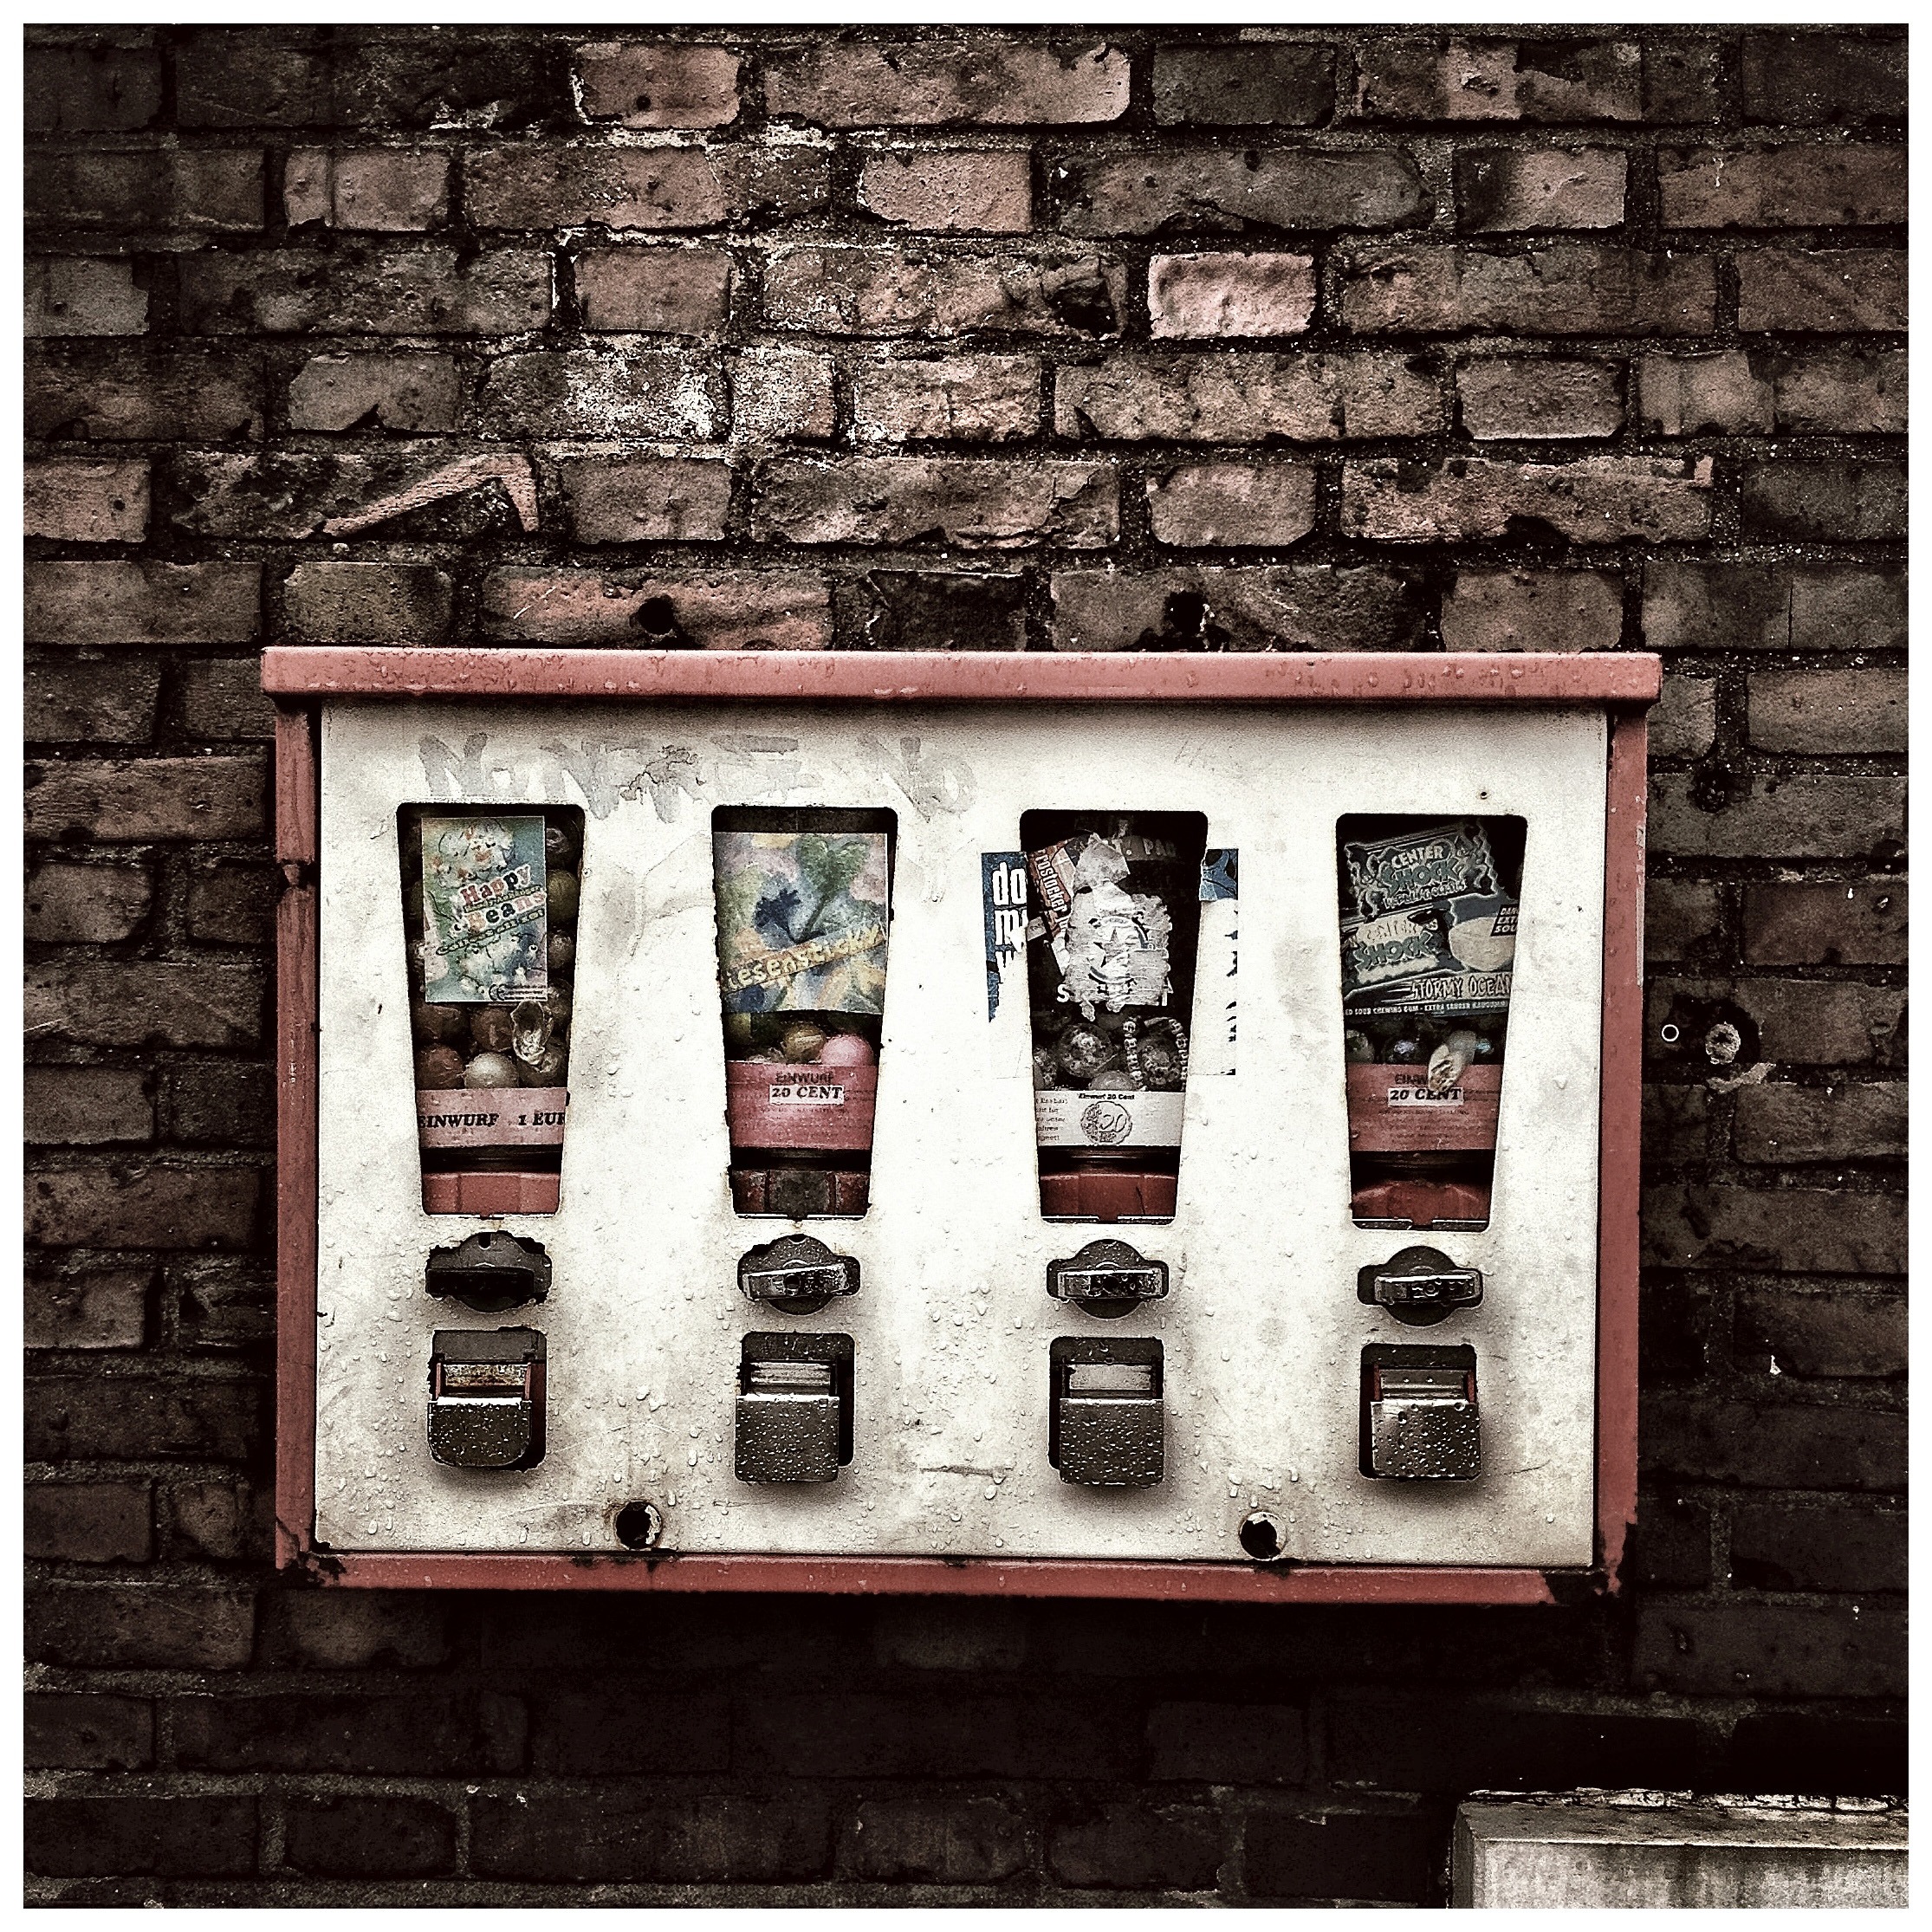
wood, white, sweet, window, number, wall, food, red, color, black, brick, delicious, lollipop, art, children, photograph, picture frame, image, shape, sweetness, modern art, nibble, chewing gum, lolli